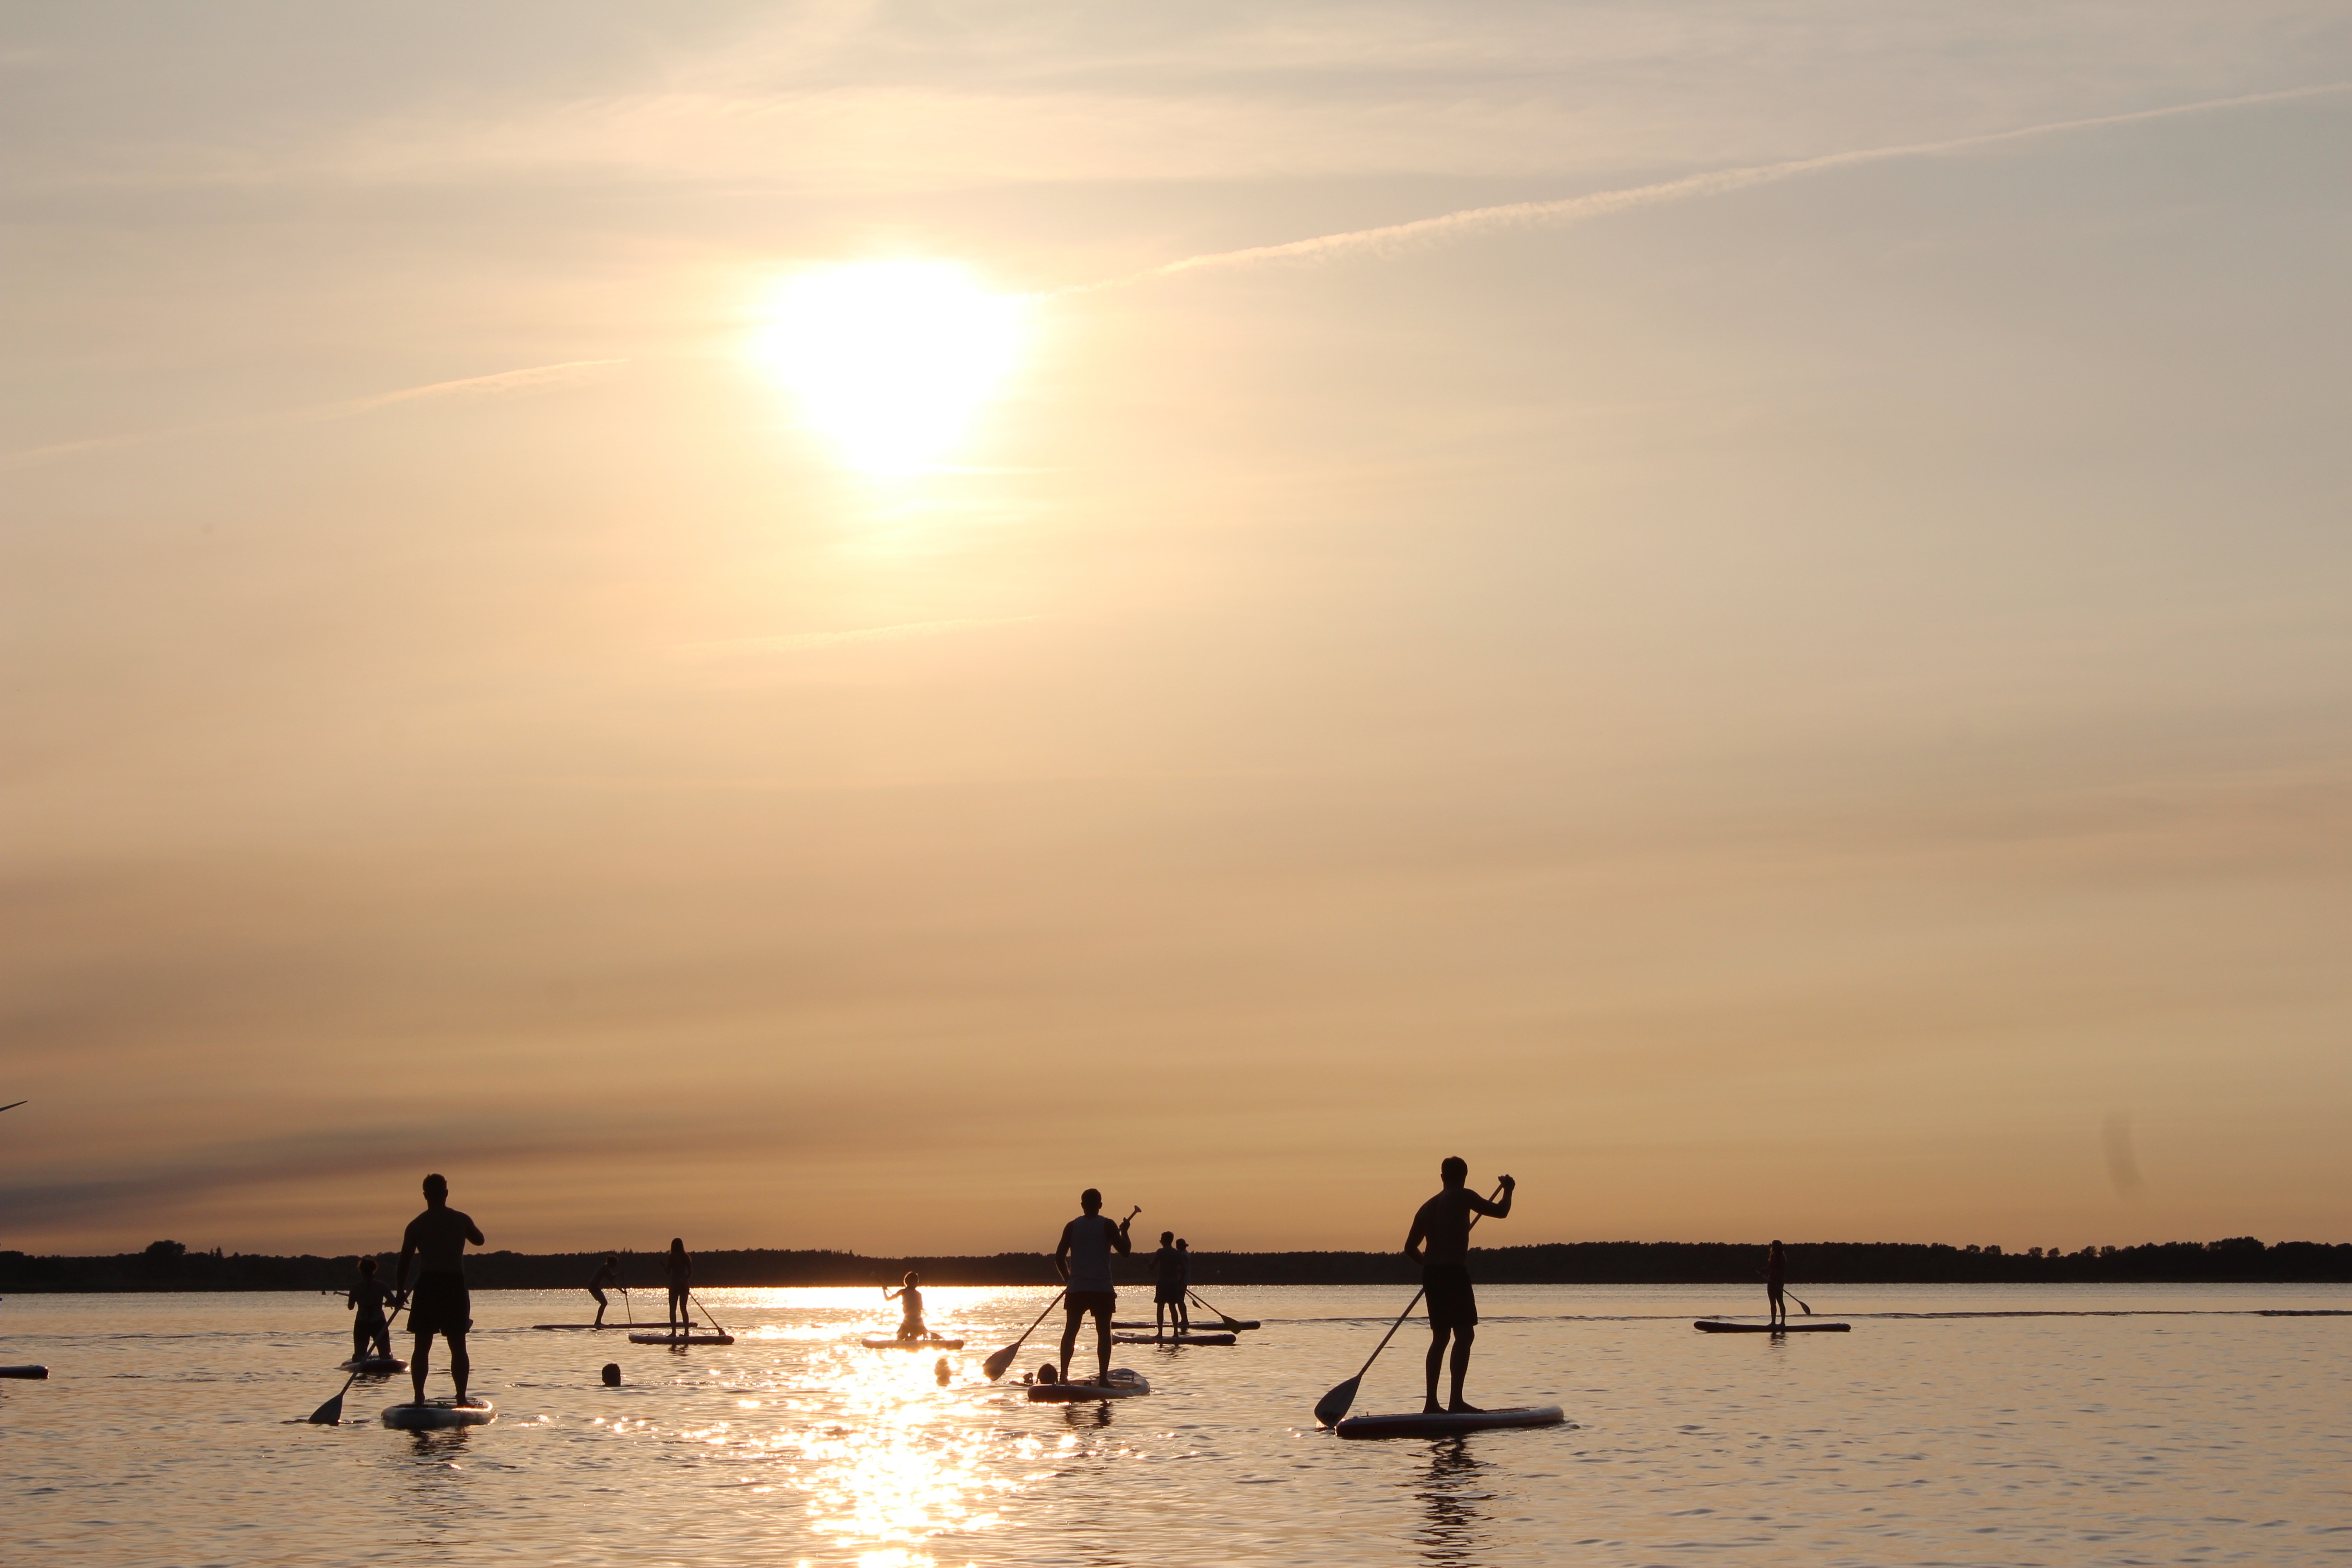
beach, sea, ocean, horizon, sun, sunrise, sunset, sunlight, morning, shore, dawn, dusk, evening, paddle, body of water, stand up paddle